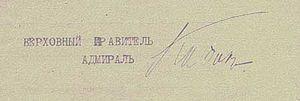
Alexandre Vassilievitch Koltchak, né le 4 novembre 1874 à Saint-Pétersbourg et fusillé le 7 février 1920 à Irkoutsk, est un officier de marine russe, océanographe et hydrographe, qui participa ou dirigea plusieurs explorations polaires, pour l’Académie des sciences de Russie. Il se distingue lors du siège de Port-Arthur, pendant la guerre russo-japonaise, notamment en coulant un croiseur japonais. Après la guerre, il est l’un des rénovateurs de la flotte russe et participe à la création de l’état-major général de la marine, l’équivalent de la Stavka. En 1916, du fait de ses actes d’héroïsme et de ses compétences, il devient le plus jeune vice-amiral de la Marine impériale et commande la flotte de la mer Noire.